Merchant Navy (United Kingdom)

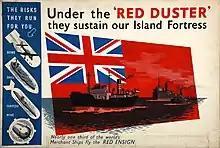
Second World War poster highlighting wartime dangers that the Merchant Navy faced

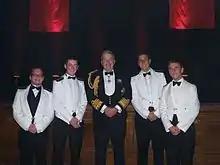
An example of Merchant Navy officers, graduating at their 'passing out' ceremony from Warsash Maritime Academy in Southampton, with former First Sea Lord Alan West, Baron West of Spithead, in 2011.

"In these anxious days, I would like to express to all Officers and Men and in the British Merchant Navy and the British Fishing Fleets my confidence in their unfailing determination to play their vital part in defence. To each one I would say: Yours is a task no less essential to my people's experience than that allotted to the Navy, Army and Air Force. Upon you, the Nation depends for much of its foodstuffs and raw materials and for the transport of its troops overseas. You have a long and glorious history, and I am proud to bear the title "Master of the Merchant Navy and Fishing Fleets". I know that you will carry out your duties with resolution and with fortitude, and that high chivalrous traditions of your calling are safe in your hands. God keep you and prosper you in your great task."